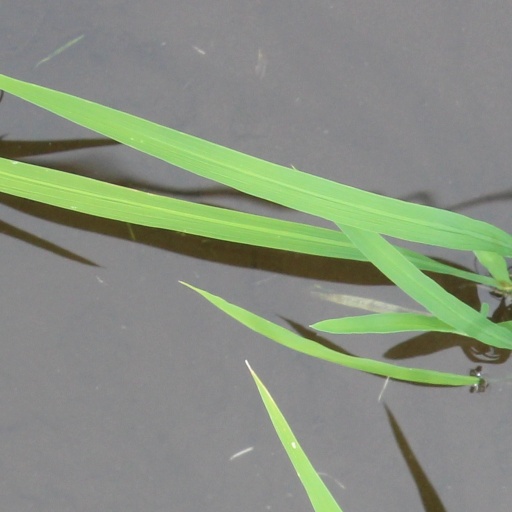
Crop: rice